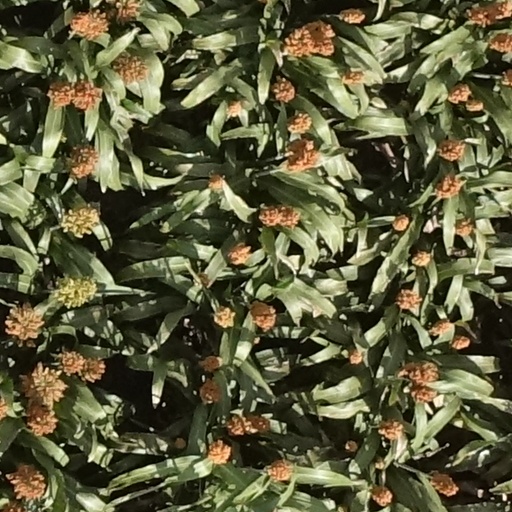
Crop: sorghum